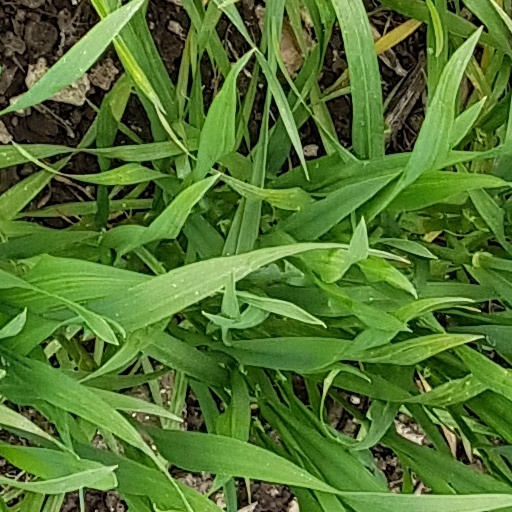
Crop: wheat